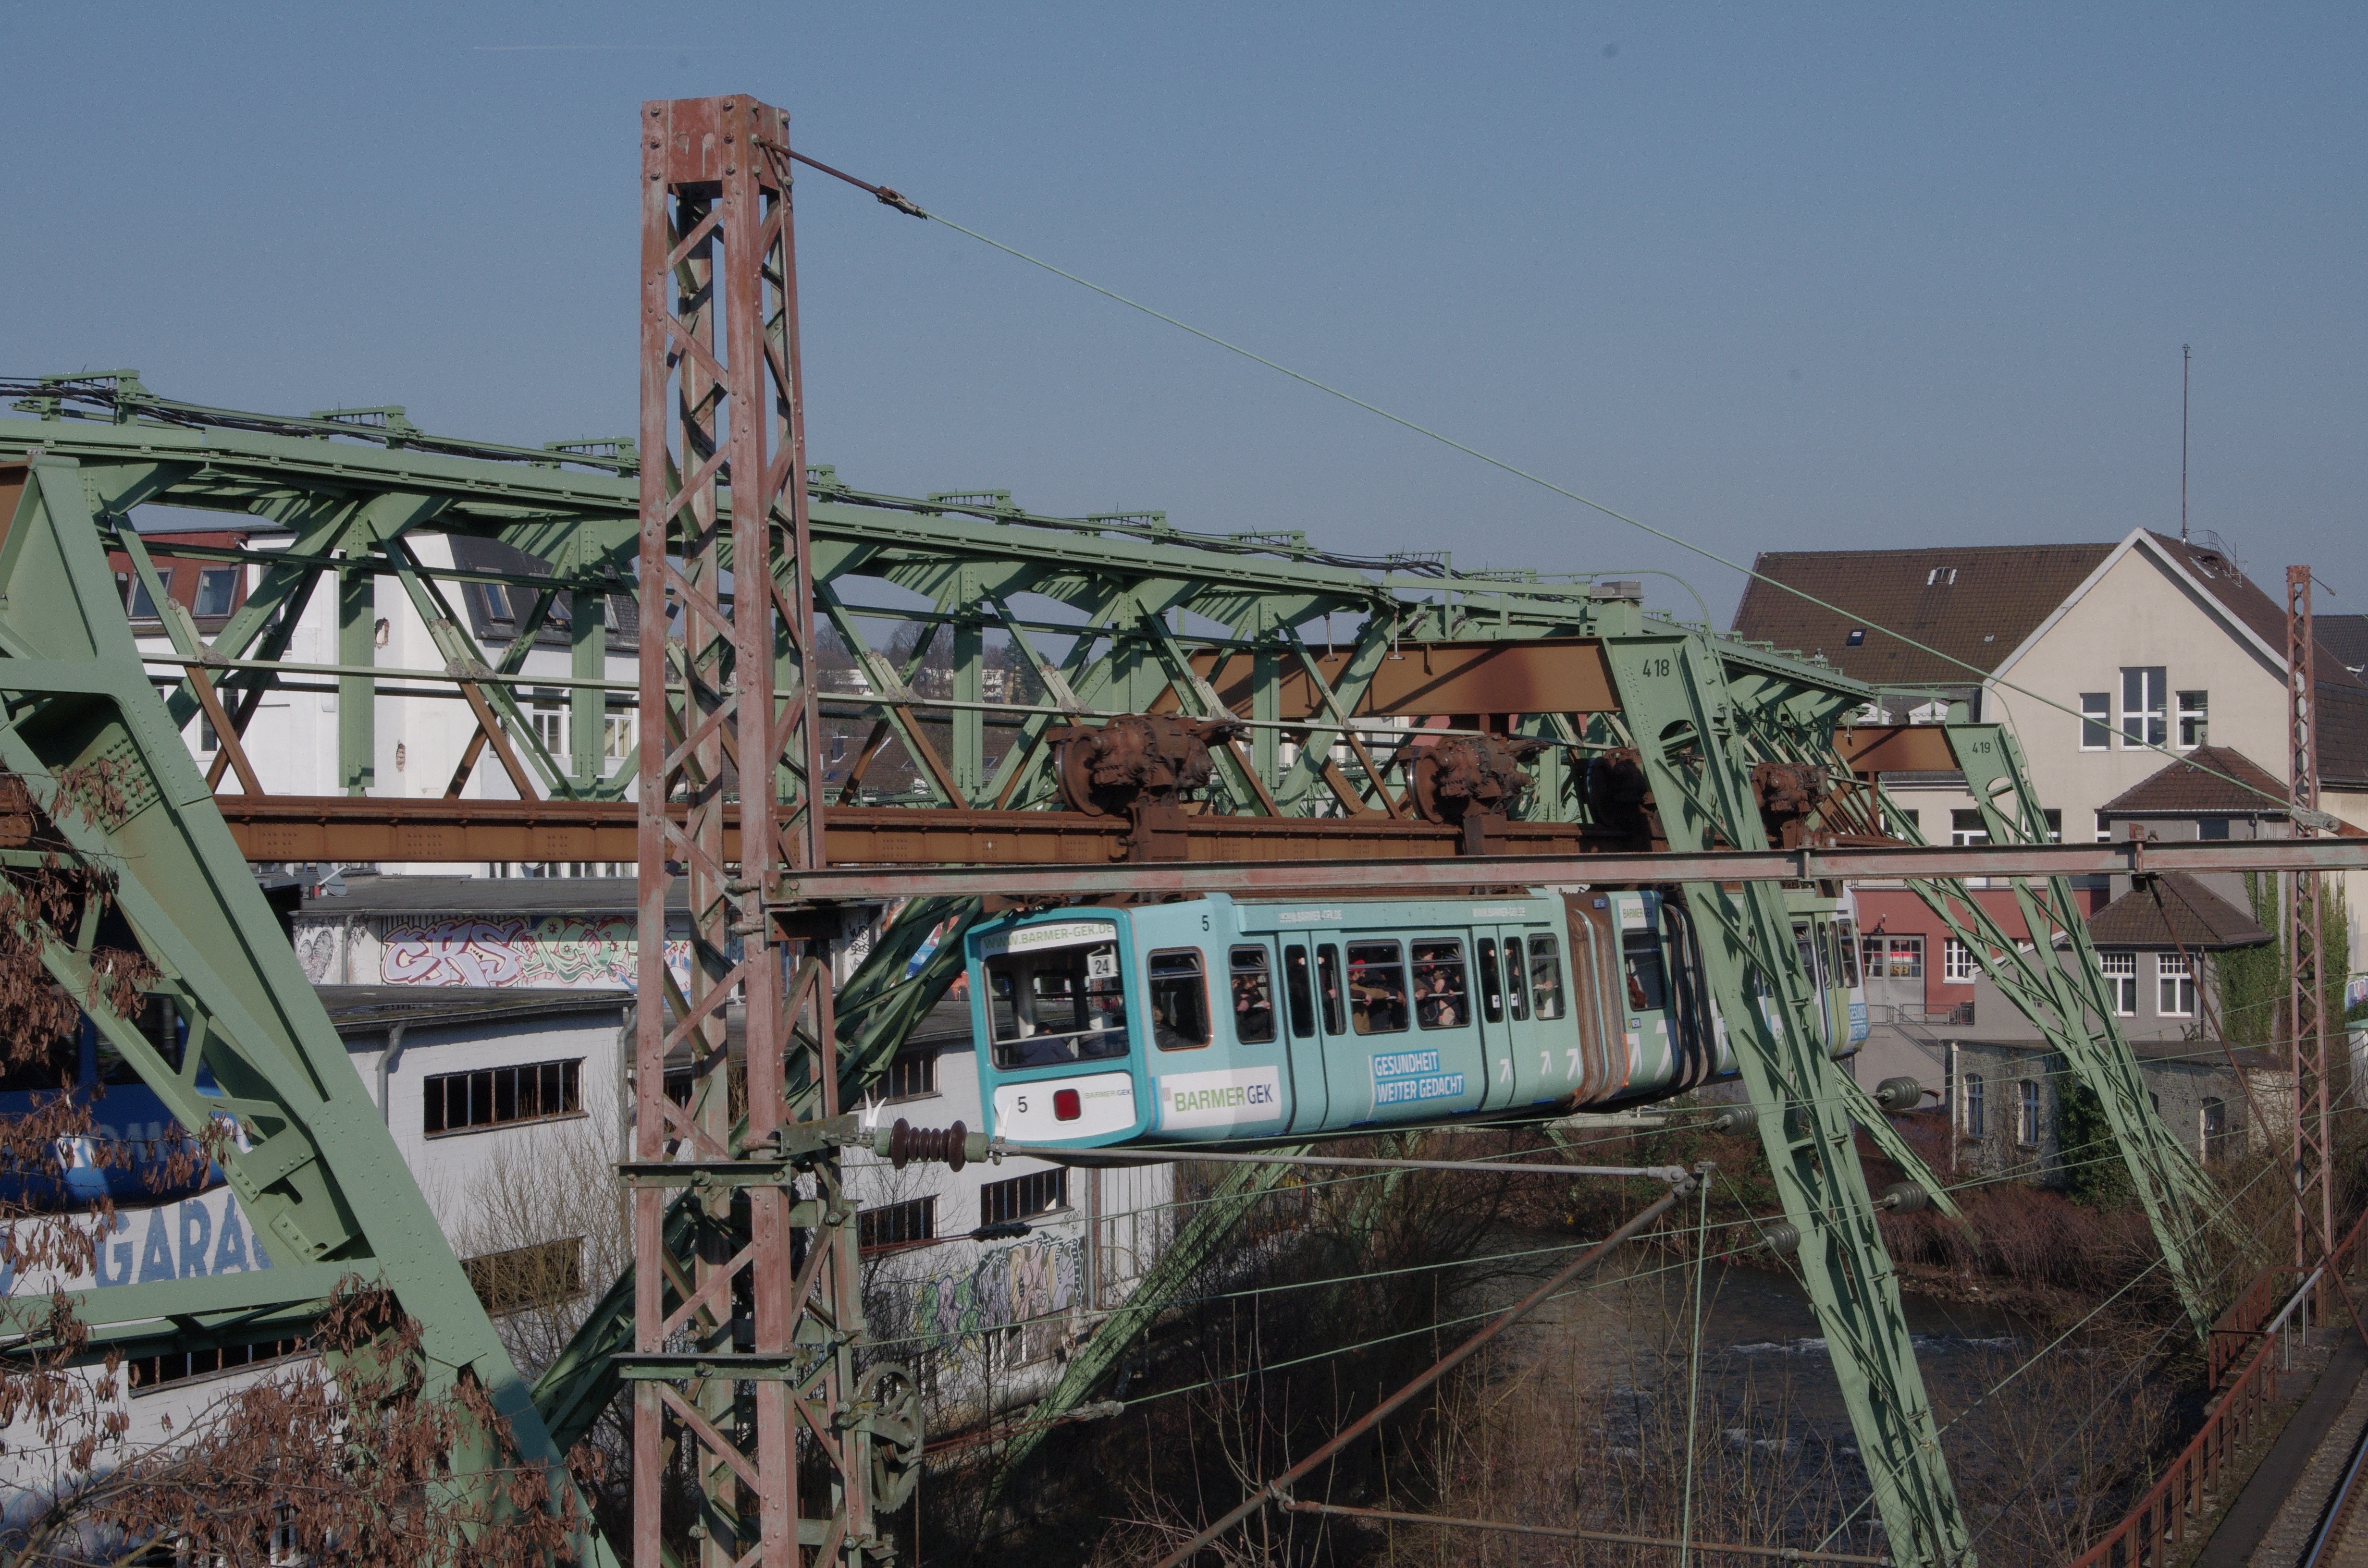
track, train, transport, vehicle, waterway, public transport, wuppertal, schwebebahn, barmen, rolling stock